Administration of territory in dynastic China

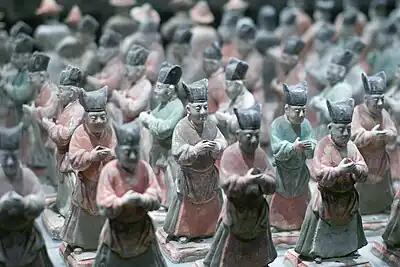
Funerary figurines of Tang dynasty officials

The administration of territory in dynastic China is the history of practices involved in governing the land from the Qin dynasty (221–206 BC) to the Qing dynasty (1644–1912).